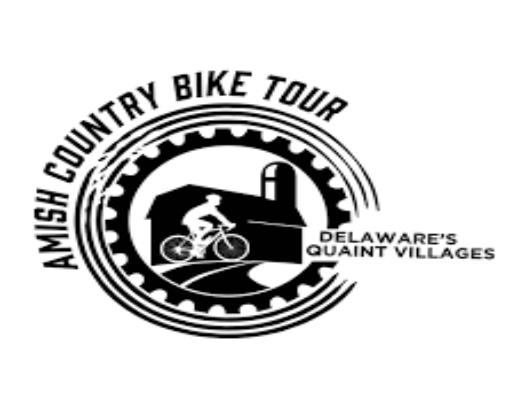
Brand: amish
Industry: Necessities